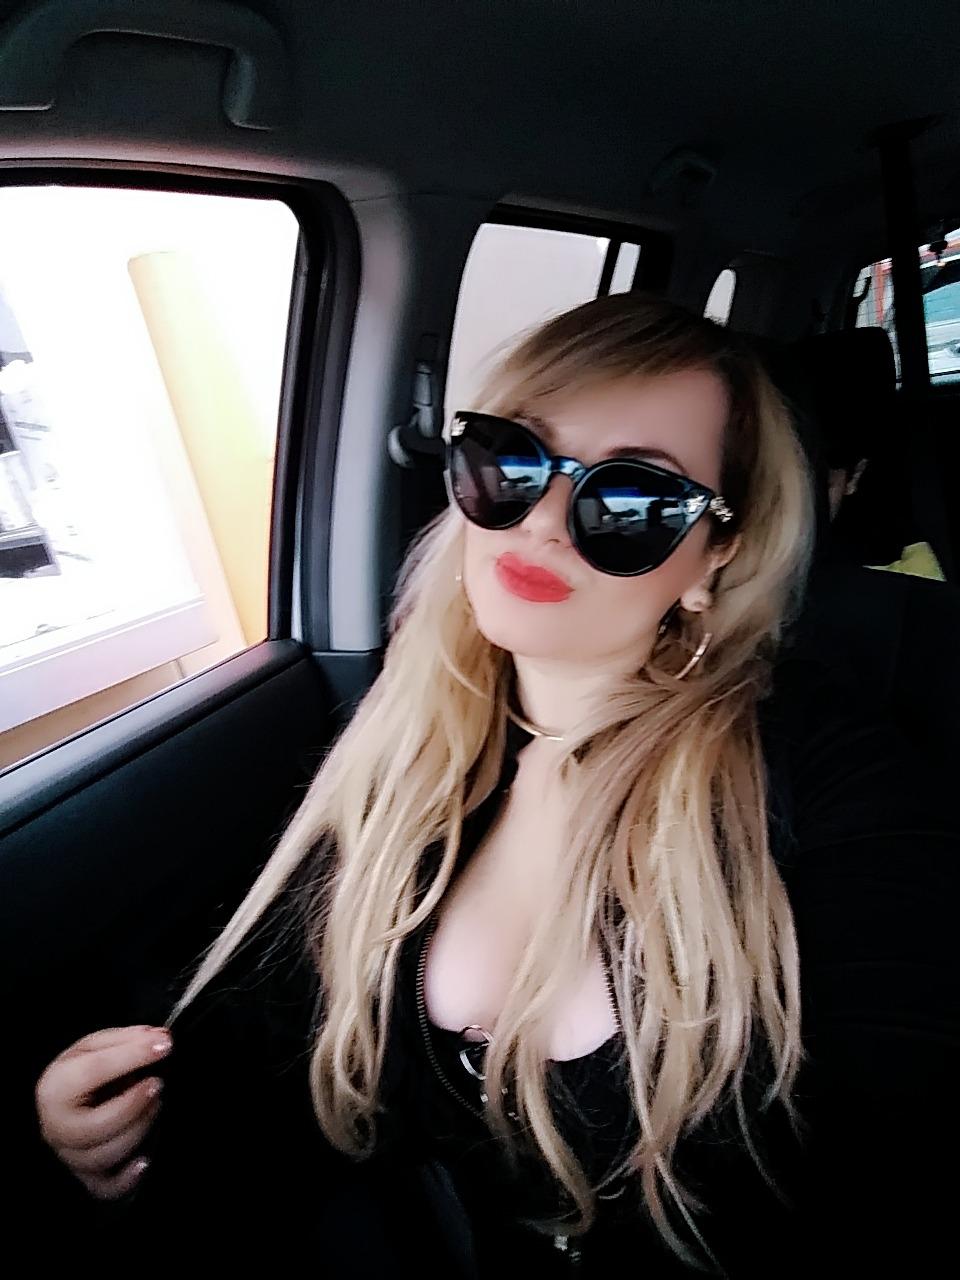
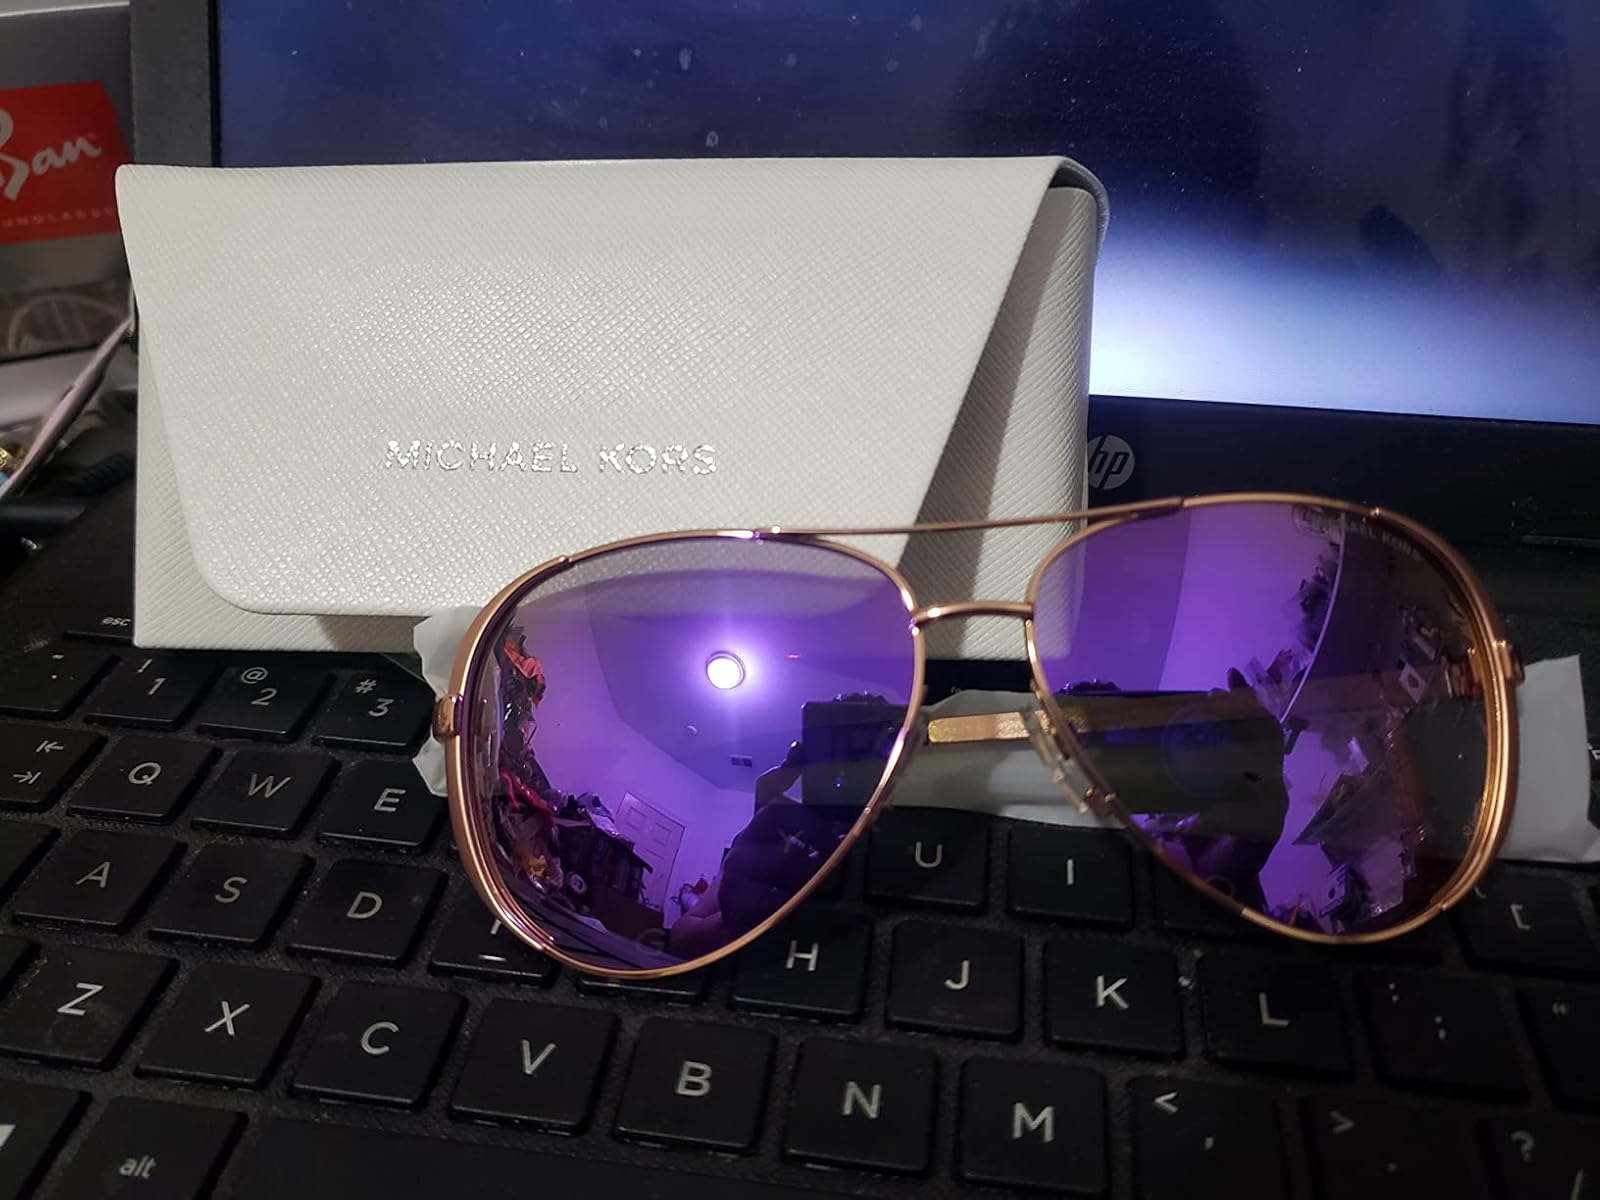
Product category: accessories_sunglasses
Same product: no